Donegal Times

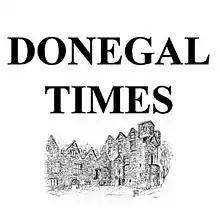

The Donegal Times was a local newspaper in County Donegal, Ireland. The paper was based in Donegal Town. The paper acted as a newsletter, covering mainly community and social issues affecting the town and its immediate environs. It was first printed in March 1989 as a special supplement in the "Donegal Democrat", then a stand-alone publication, ordinarily published on the second and fourth Wednesday of the month. Only one edition was published in December.